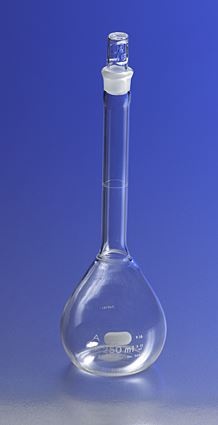
60mm coarse filter disc
Corning 60mm coarse filter disc - COG
Brand: Neta Scientific
Category: Business & Industrial > Science & Laboratory > Laboratory Equipment > Laboratory Funnels